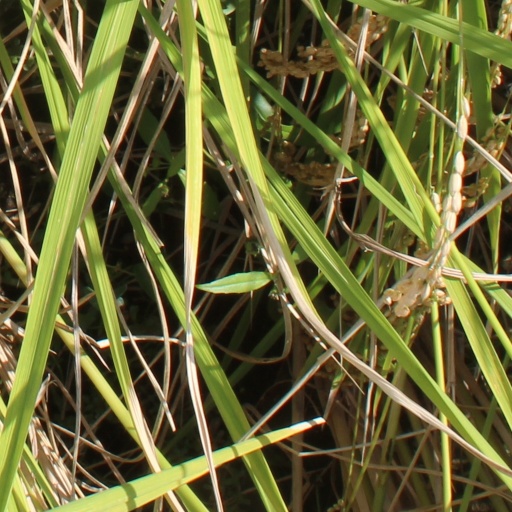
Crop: rice